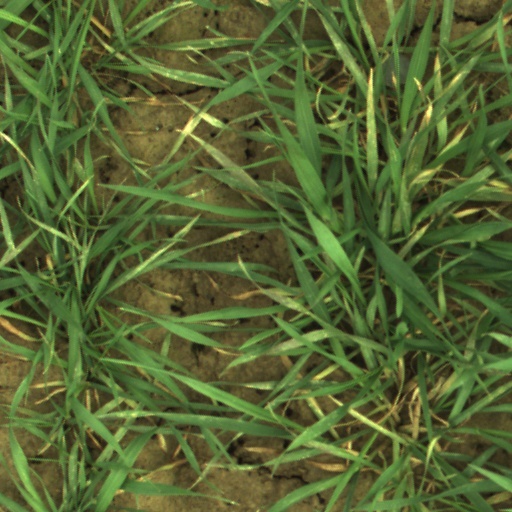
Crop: wheat